Ghost Festival

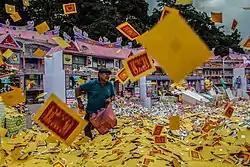
A man throws the "Hell notes" during Hungry Ghost Festival in Vihara Gunung Timur, Medan, Indonesia.

In Indonesia, the festival is popularly known as "Chit Gwee Pua" (Hokkien ) or "Chit Nyiat Pan" (Hakka ; Pha̍k-fa-sṳ:"Chhit-ngie̍t-pan"), "Cioko", or "Sembahyang Rebutan" in Indonesian (Scrambling prayer). Observers gather around temples and bring an offering to a spirit who died in an unlucky way, and after that, they distribute it to the poor. The way people scramble the offerings is the origin of the festival name, and the festival is mostly known in Java Island. Other areas like North Sumatra, Riau, and Riau islands also conduct live concerts known as "Getai" (Mandarin ) like those in Malaysia and Singapore, and there are also times when observers conduct Tomb sweeping known as "Sembahyang Kubur" to respect ancestor spirits and garner luck. This is done by buying hell notes or "Kim Cua" (Hokkien ) and paper-based goods like paper house, paper horse, paper car, etc., which will end up being burned as it is believed that burned goods will be sent to help the spirits feel better in afterlife.